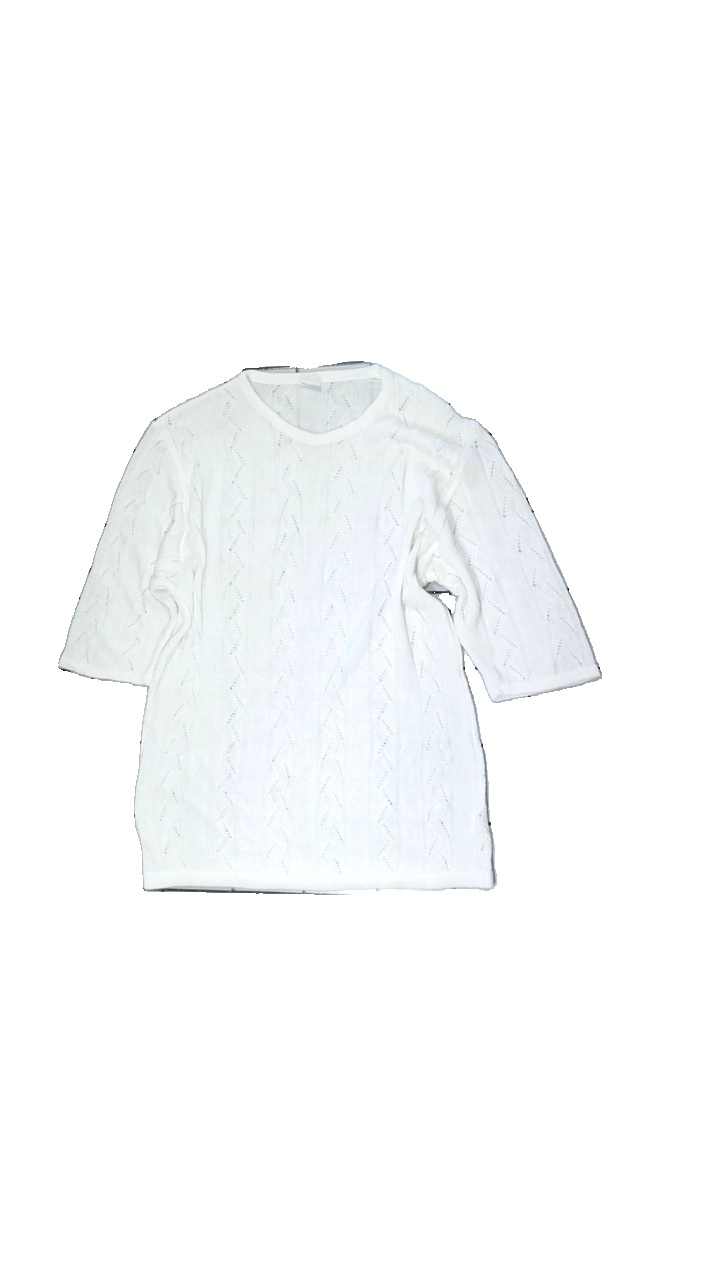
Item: T-shirt (Ladies)
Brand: Missing
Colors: White
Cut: Regular
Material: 61% Acryl 39% Cotton
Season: All
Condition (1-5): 5
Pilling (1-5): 5
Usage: Reuse
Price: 50-100